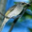
Label: bird